Chalo Let's Go

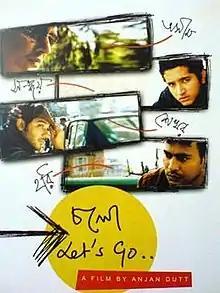
Film poster

Chalo Let's Go is a 2008 Indian drama movie in Bengali starring Ritwick Chakraborty, Rudranil Ghosh, Saswata Chatterjee and Parambrata Chatterjee, written and directed by Anjan Dutt.